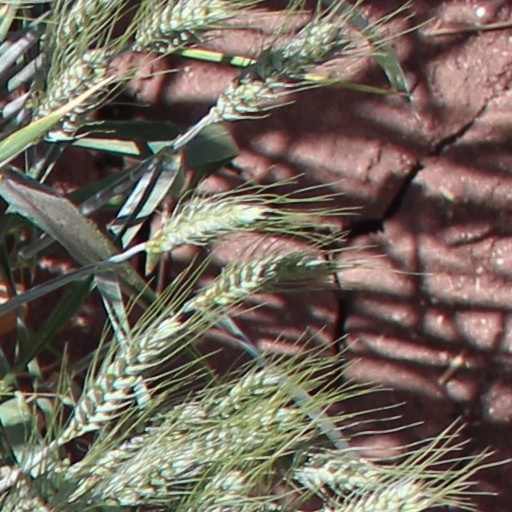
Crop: wheat